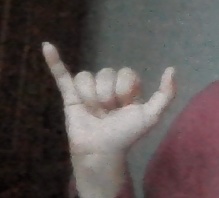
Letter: ya